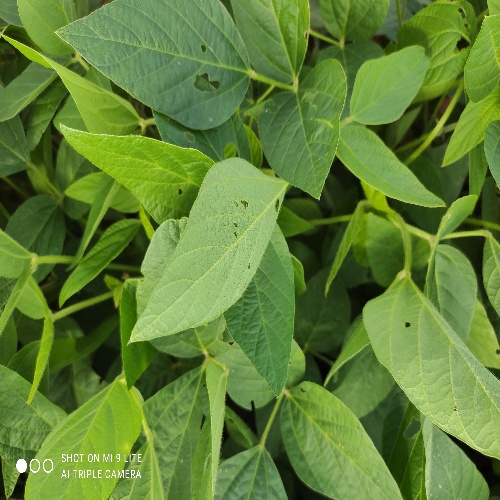
Label: Caterpillar